Answer in natural language. Is tall lamp with spheres and fabric shade (marked A) behind armchair (marked B)? Choose between the following options: no or yes
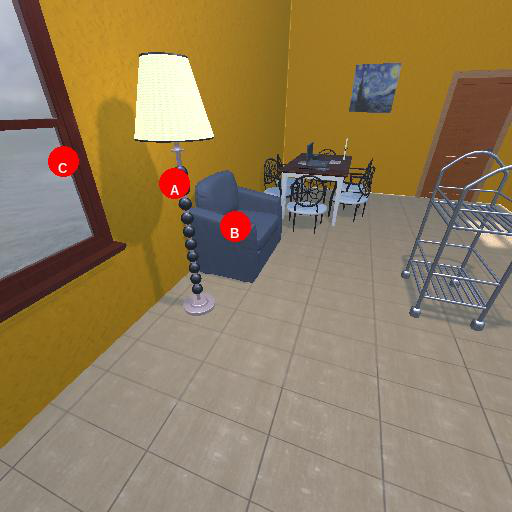
<answer>no</answer>